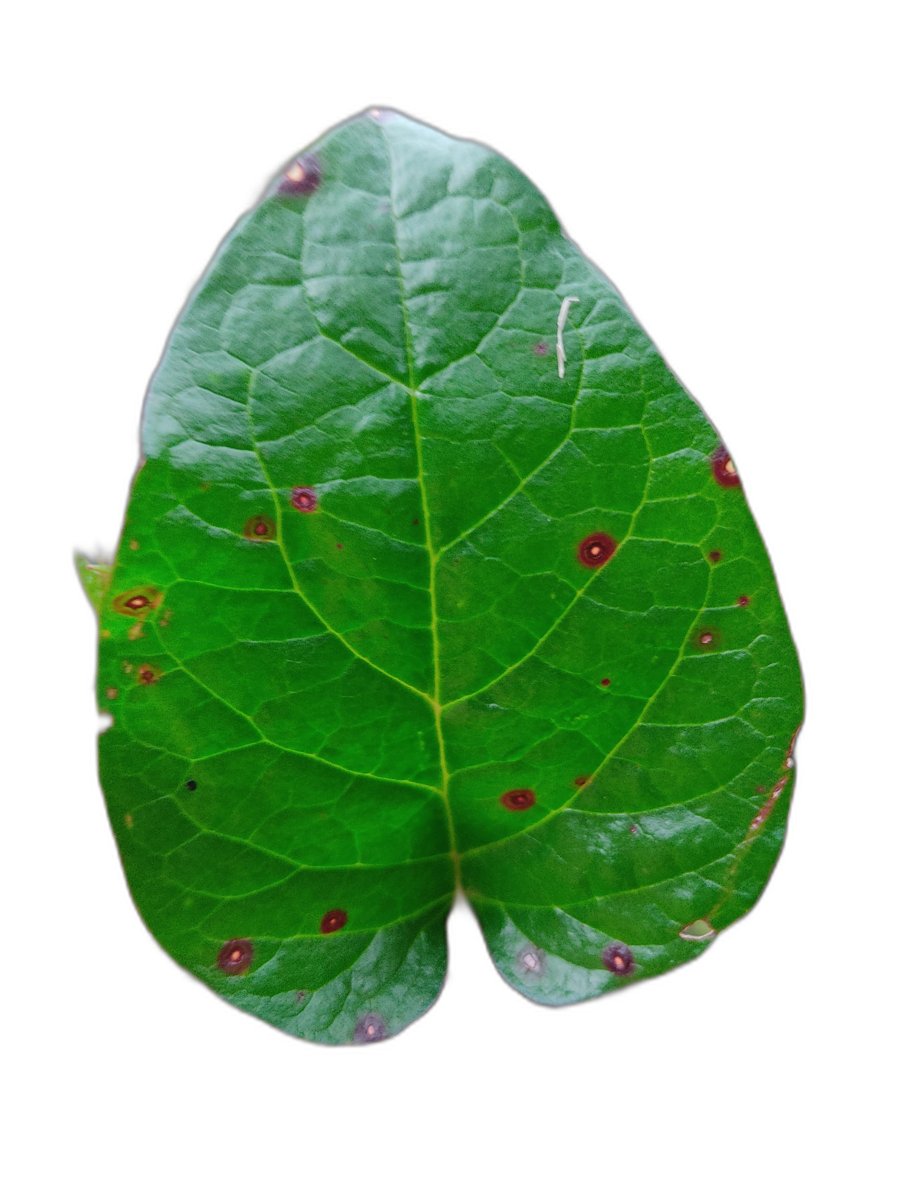
Label: Bacterial-Spot